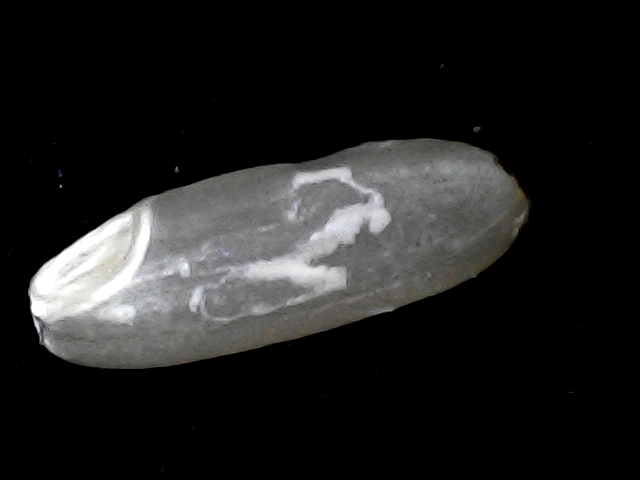
Rice variety: BD51